Zika fever

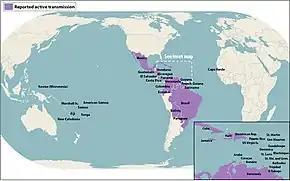
Areas of active Zika virus transmission, April 2016

Genetic analyses of Zika virus strains suggest that Zika first entered the Americas between May and December 2013. It was first detected in the Western Hemisphere in February 2014, and rapidly spread throughout South and Central America, reaching Mexico in November 2015. In 2016 it established local transmission in Florida and Texas. The first death in the United States due to Zika occurred in February 2016.